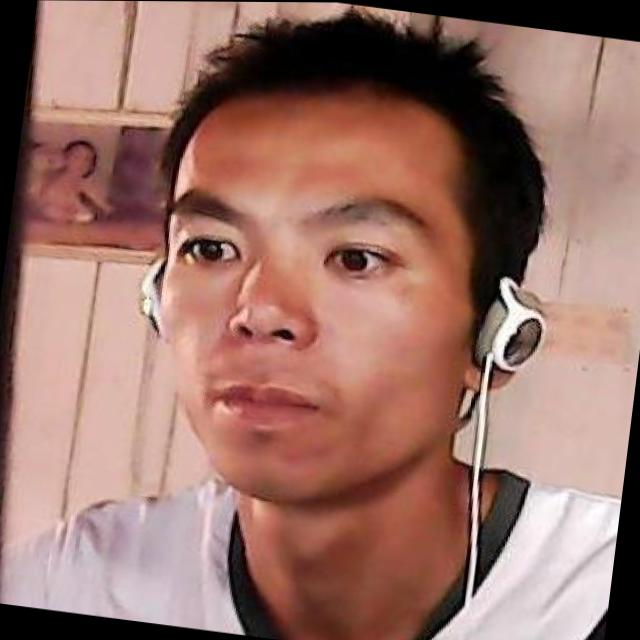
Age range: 21-44